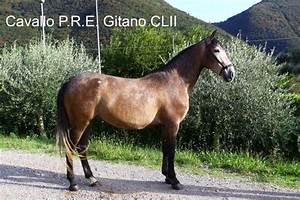
Label: cavallo